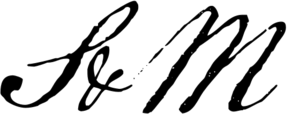
Logo de la chanson S&amp
S&M est une chanson interprétée par la chanteuse barbadienne Rihanna. Il s'agit du 3ᵉ single officiel extrait de son cinquième album studio Loud sorti en 2010. La chanson a été produite par Stargate, et écrite par Sandy Wilhelm et Ester Dean. C'est un mélange d'eurodance, d'electro et de dance-pop.